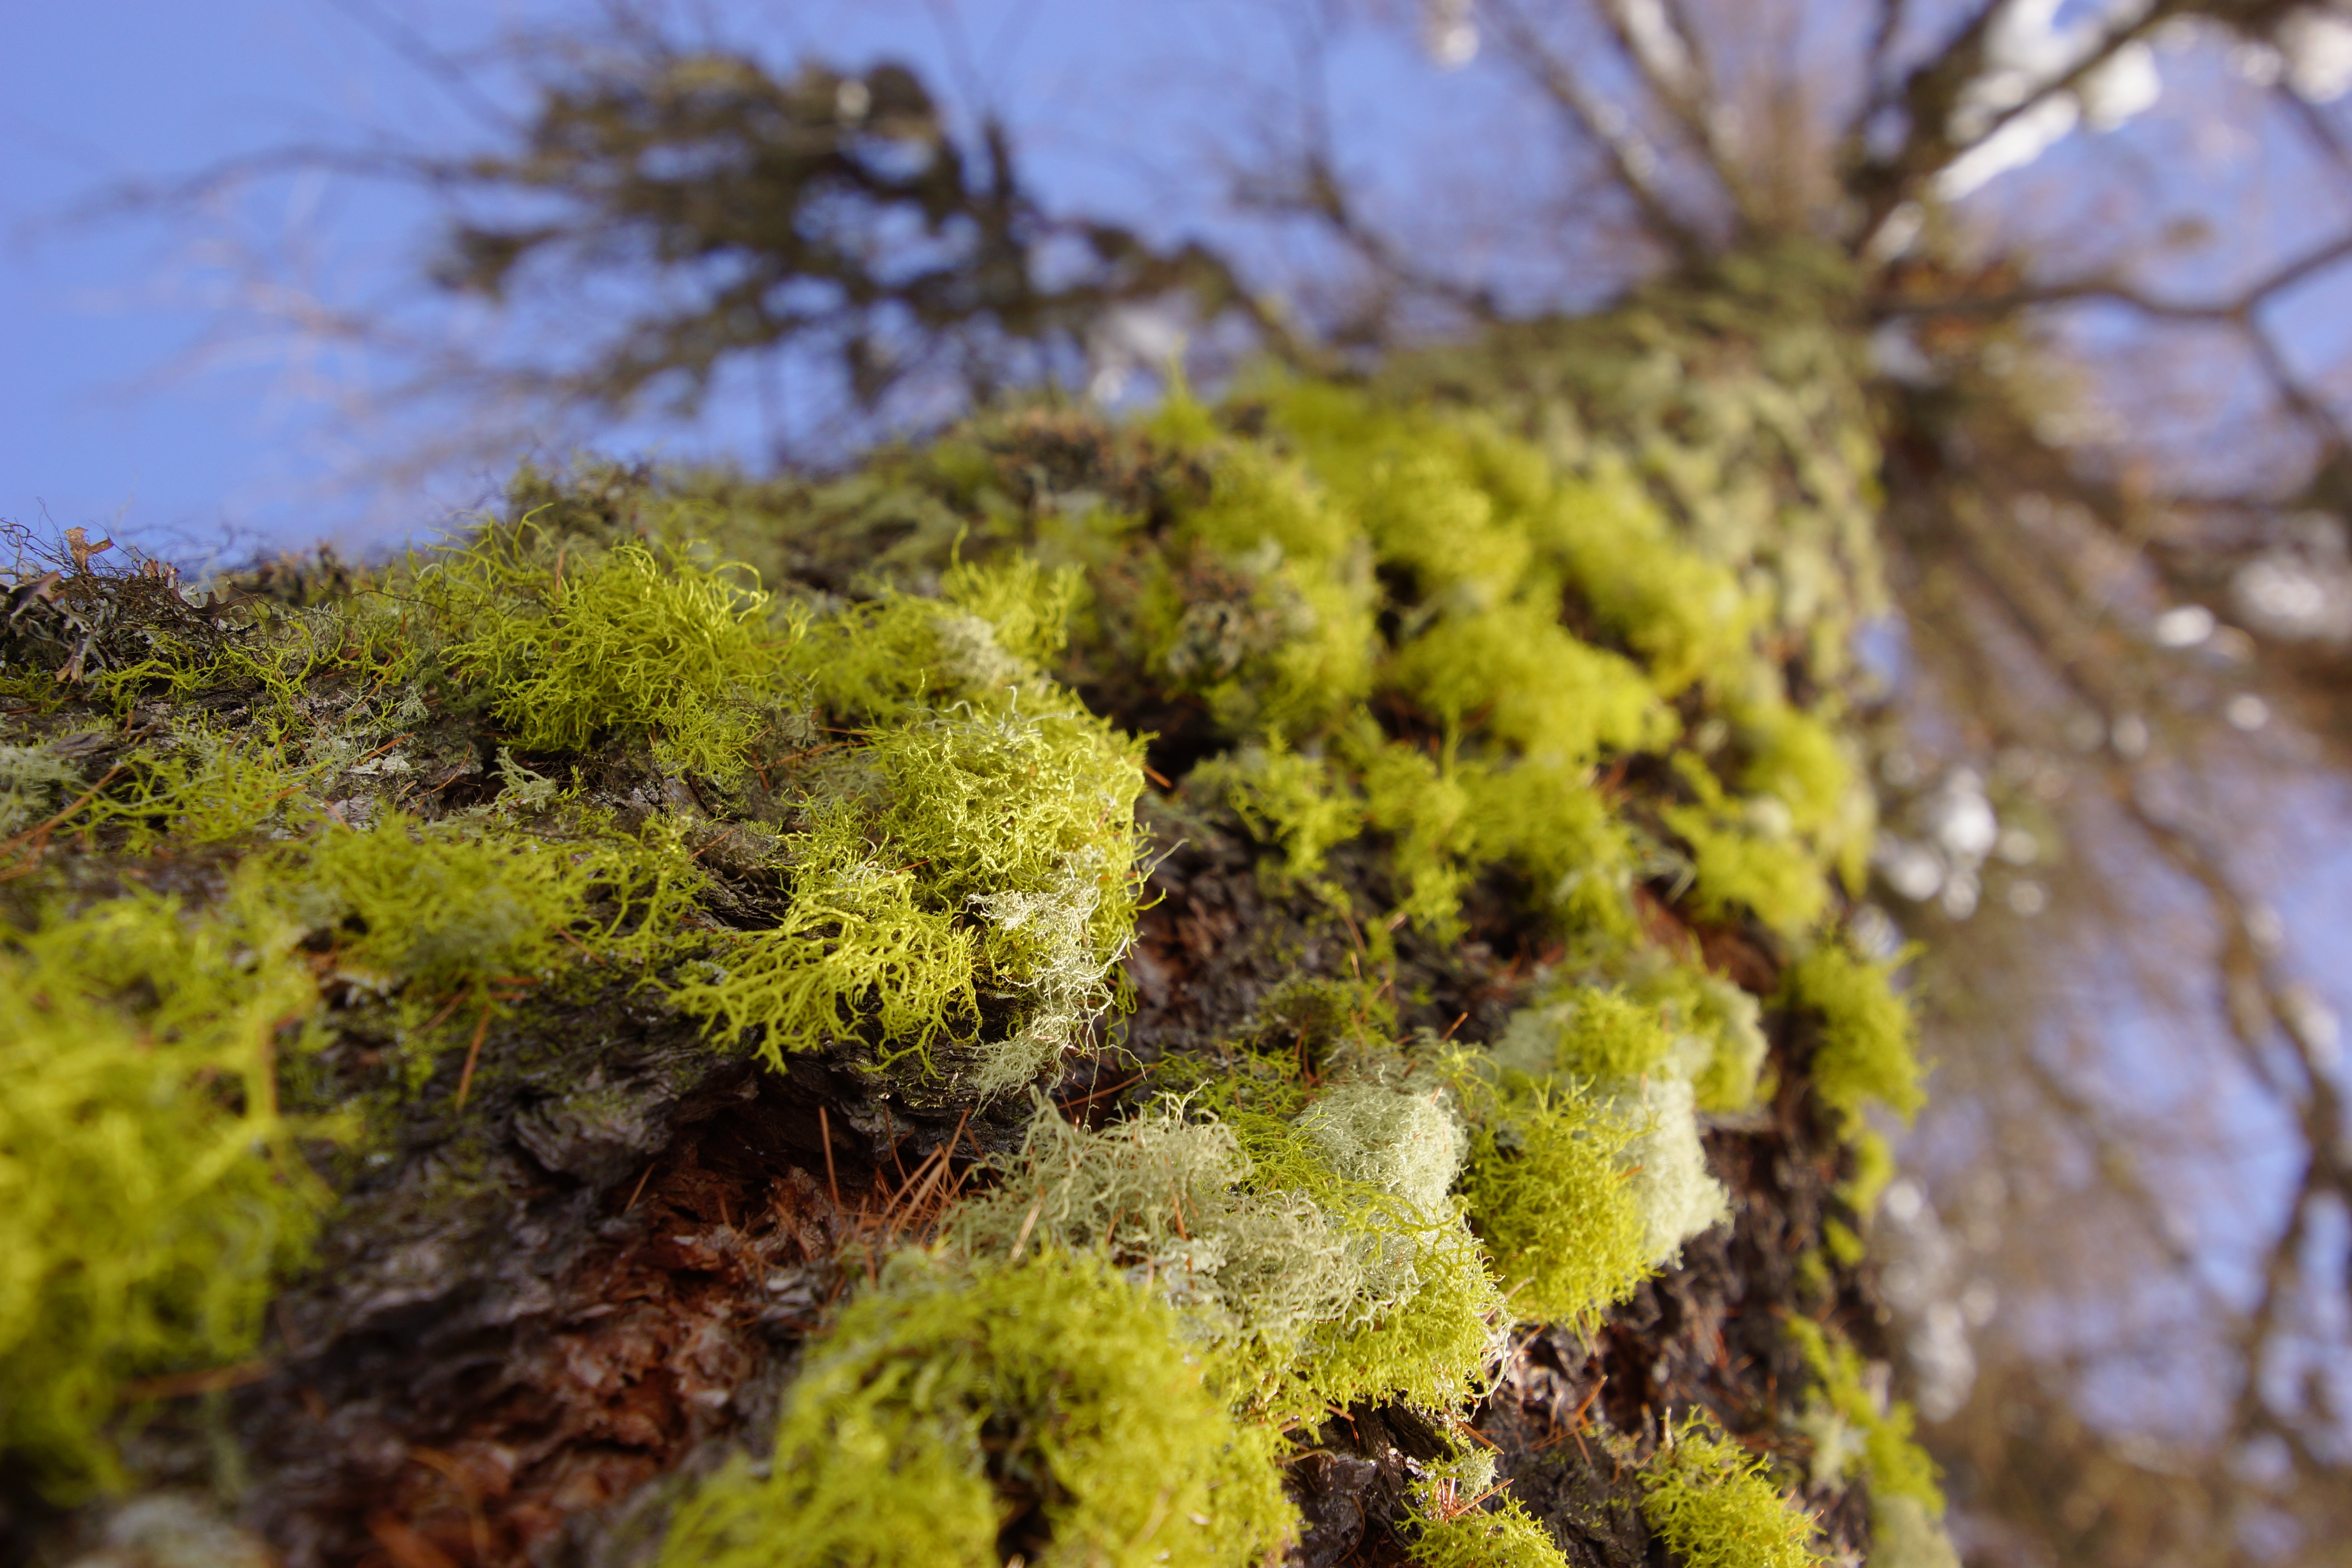
tree, nature, forest, branch, plant, sky, sunlight, leaf, flower, trunk, moss, wildlife, green, autumn, park, soil, botany, flora, season, tree trunk, trees, mountains, vegetation, detail, woodland, habitat, into the woods, larch, macro photography, ladinia, val badia, woody plant, land plant, non vascular land plant, scorza